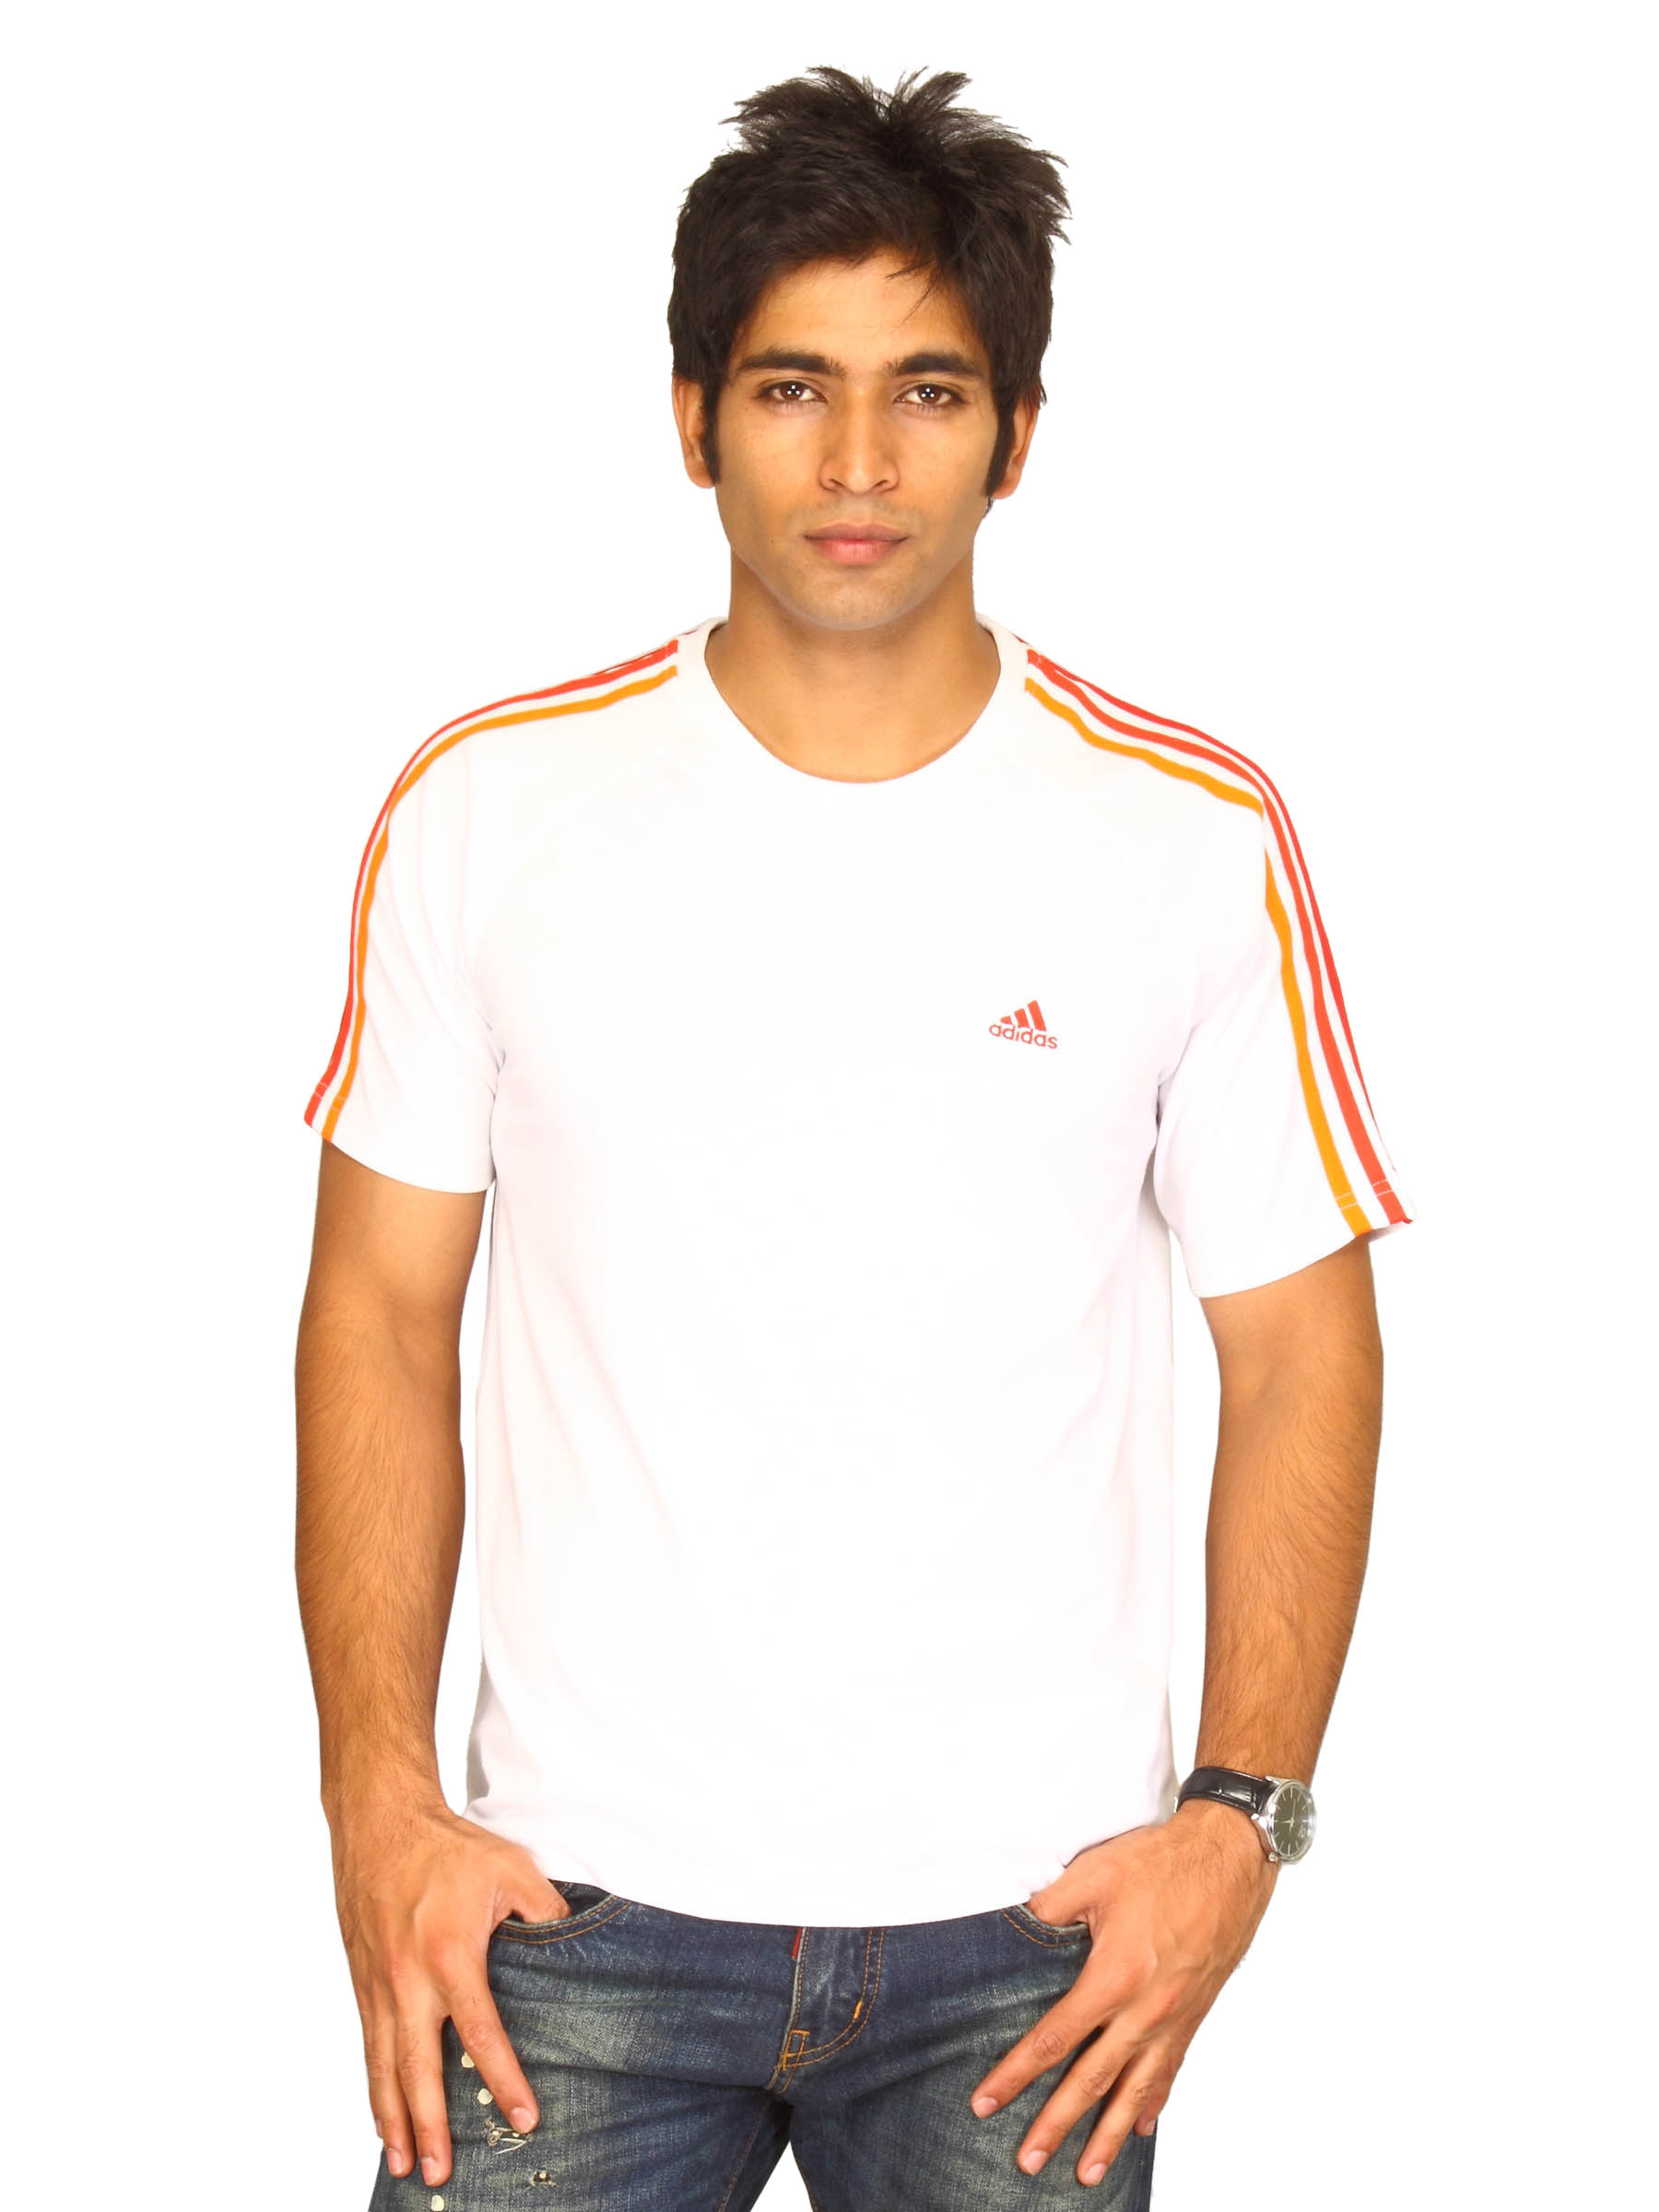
ADIDAS Men's White Universal Red Stripe T-shirt
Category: Apparel / Topwear / Tshirts
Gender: Men
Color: White
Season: Fall 2010
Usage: Sports